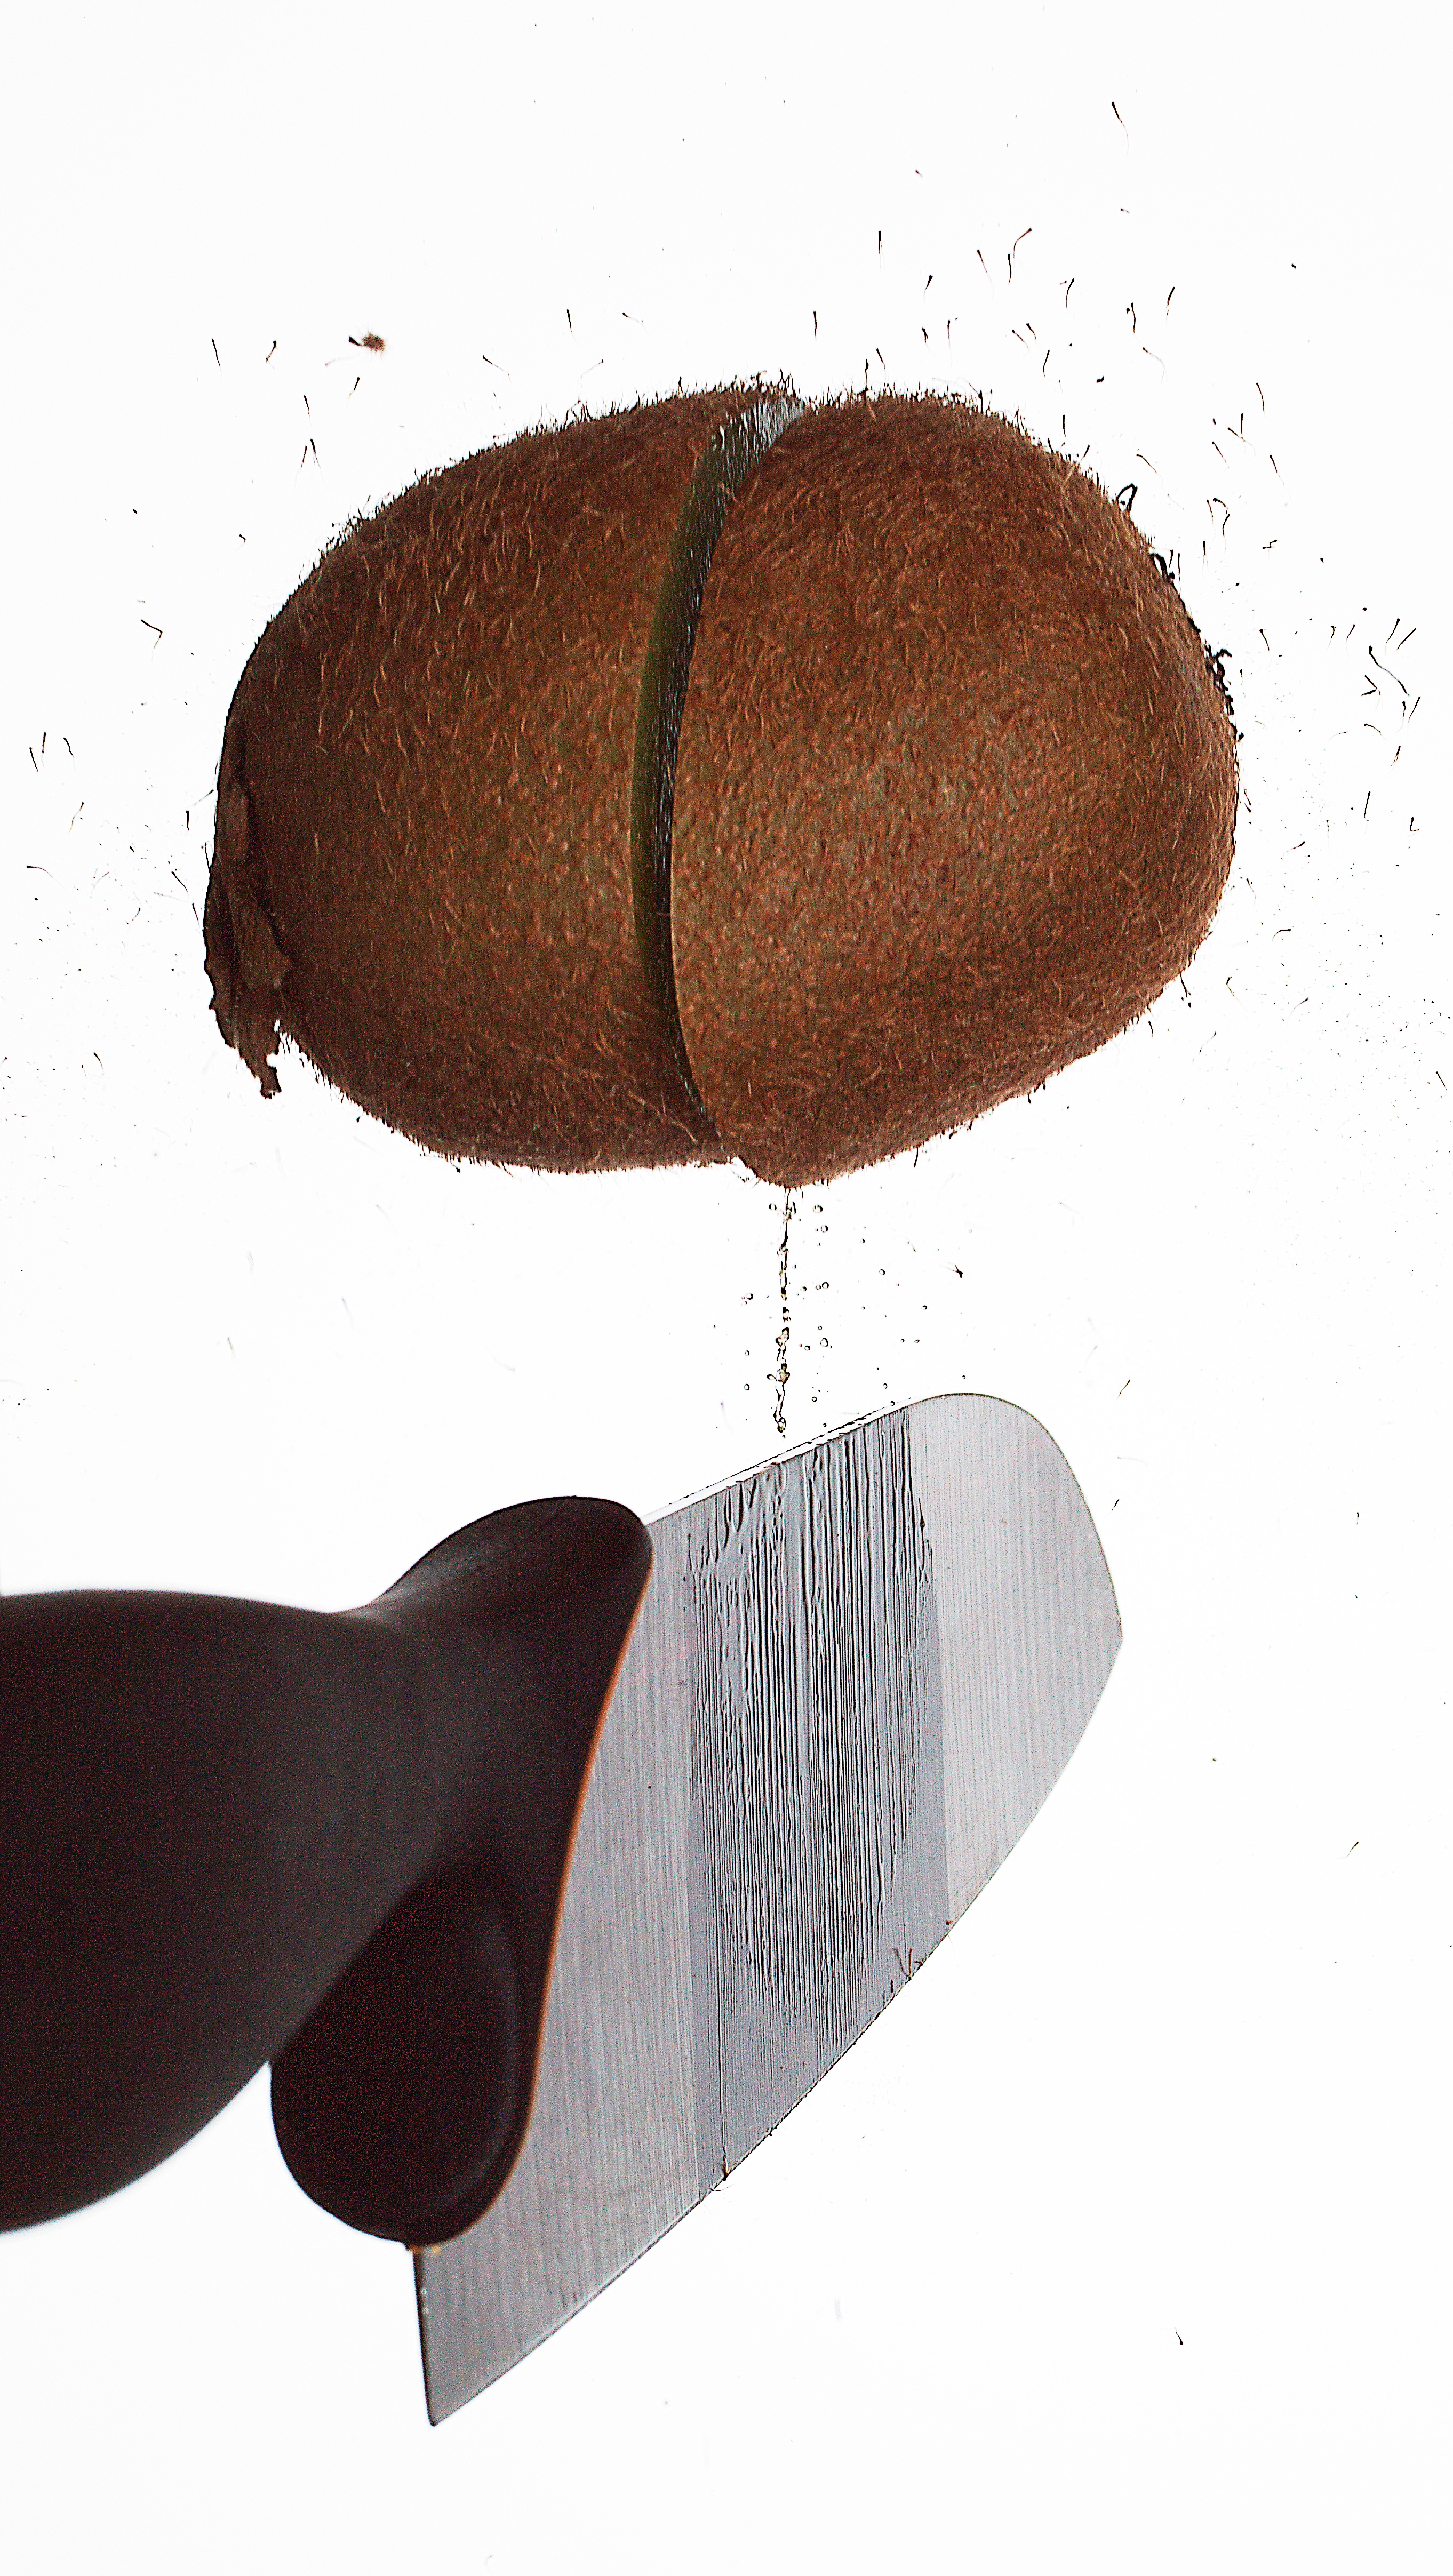
brown, hat, hairstyle, moustache, fashion accessory